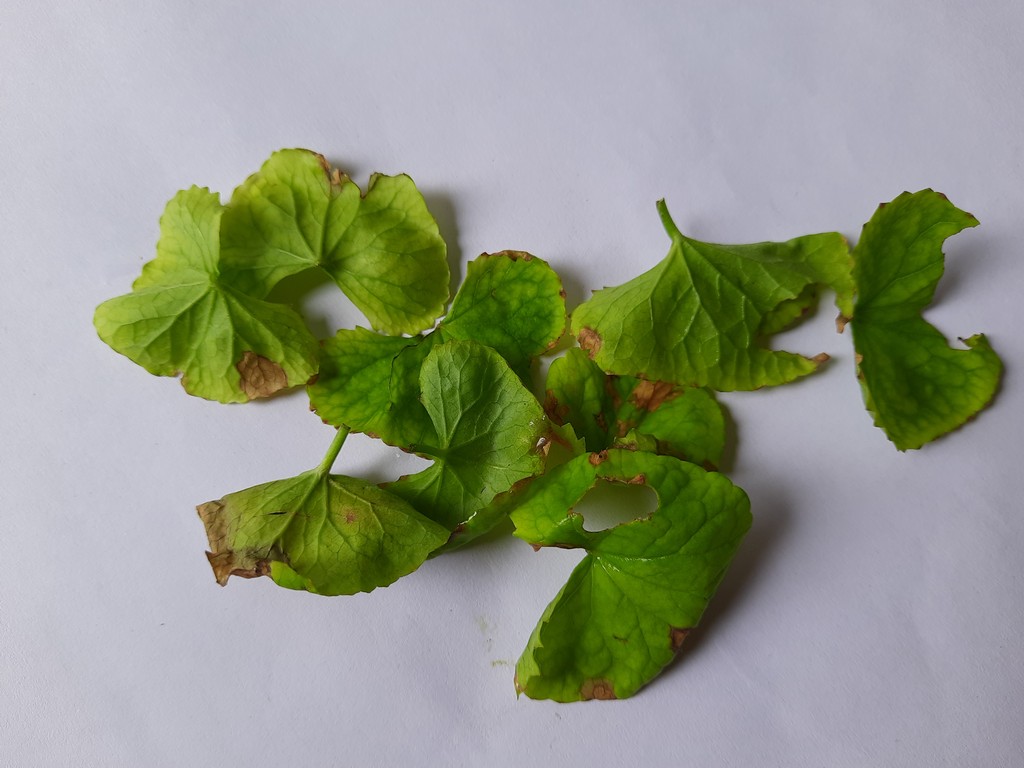
Label: Unhealthy